Portulacaria afra

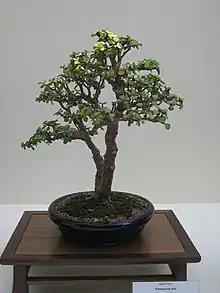
"P. afra" cultivated as a bonsai

In Southern Africa it is commonly eaten, usually as one component of a salad or a soup. It should not be confused with the jade plant, which is mildly toxic.